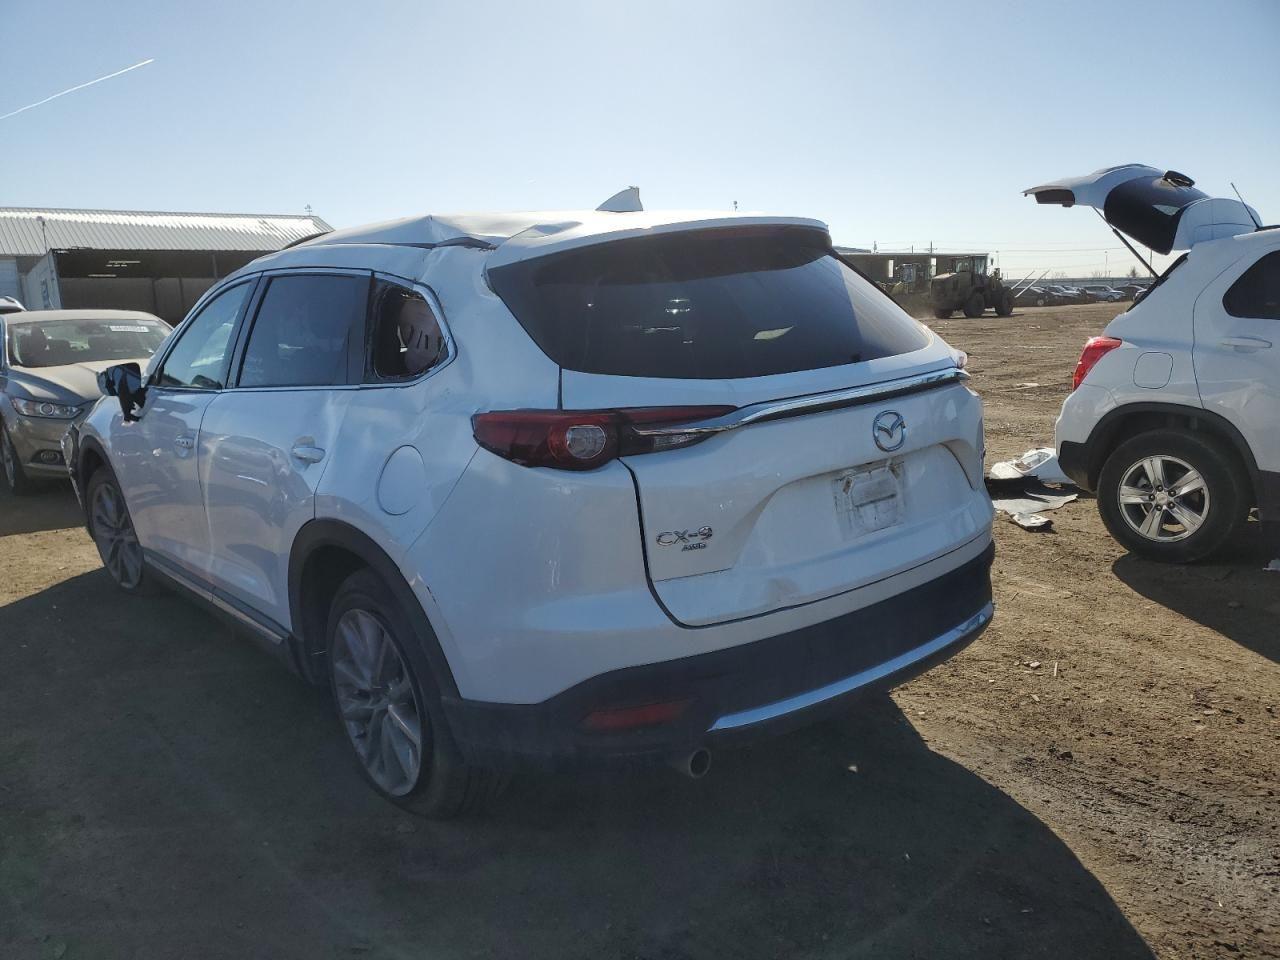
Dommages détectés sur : plaque d'immatriculation arrière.
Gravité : mineur